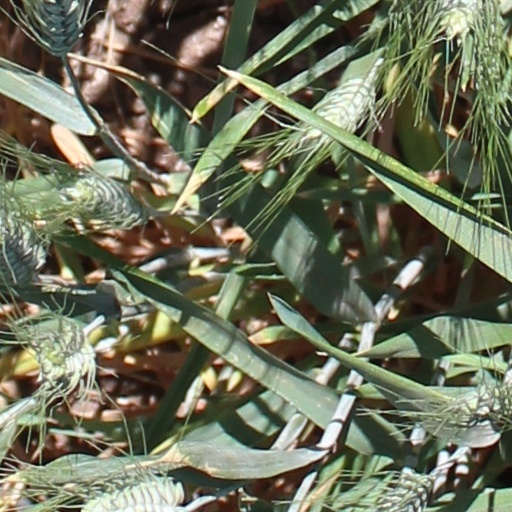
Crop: wheat